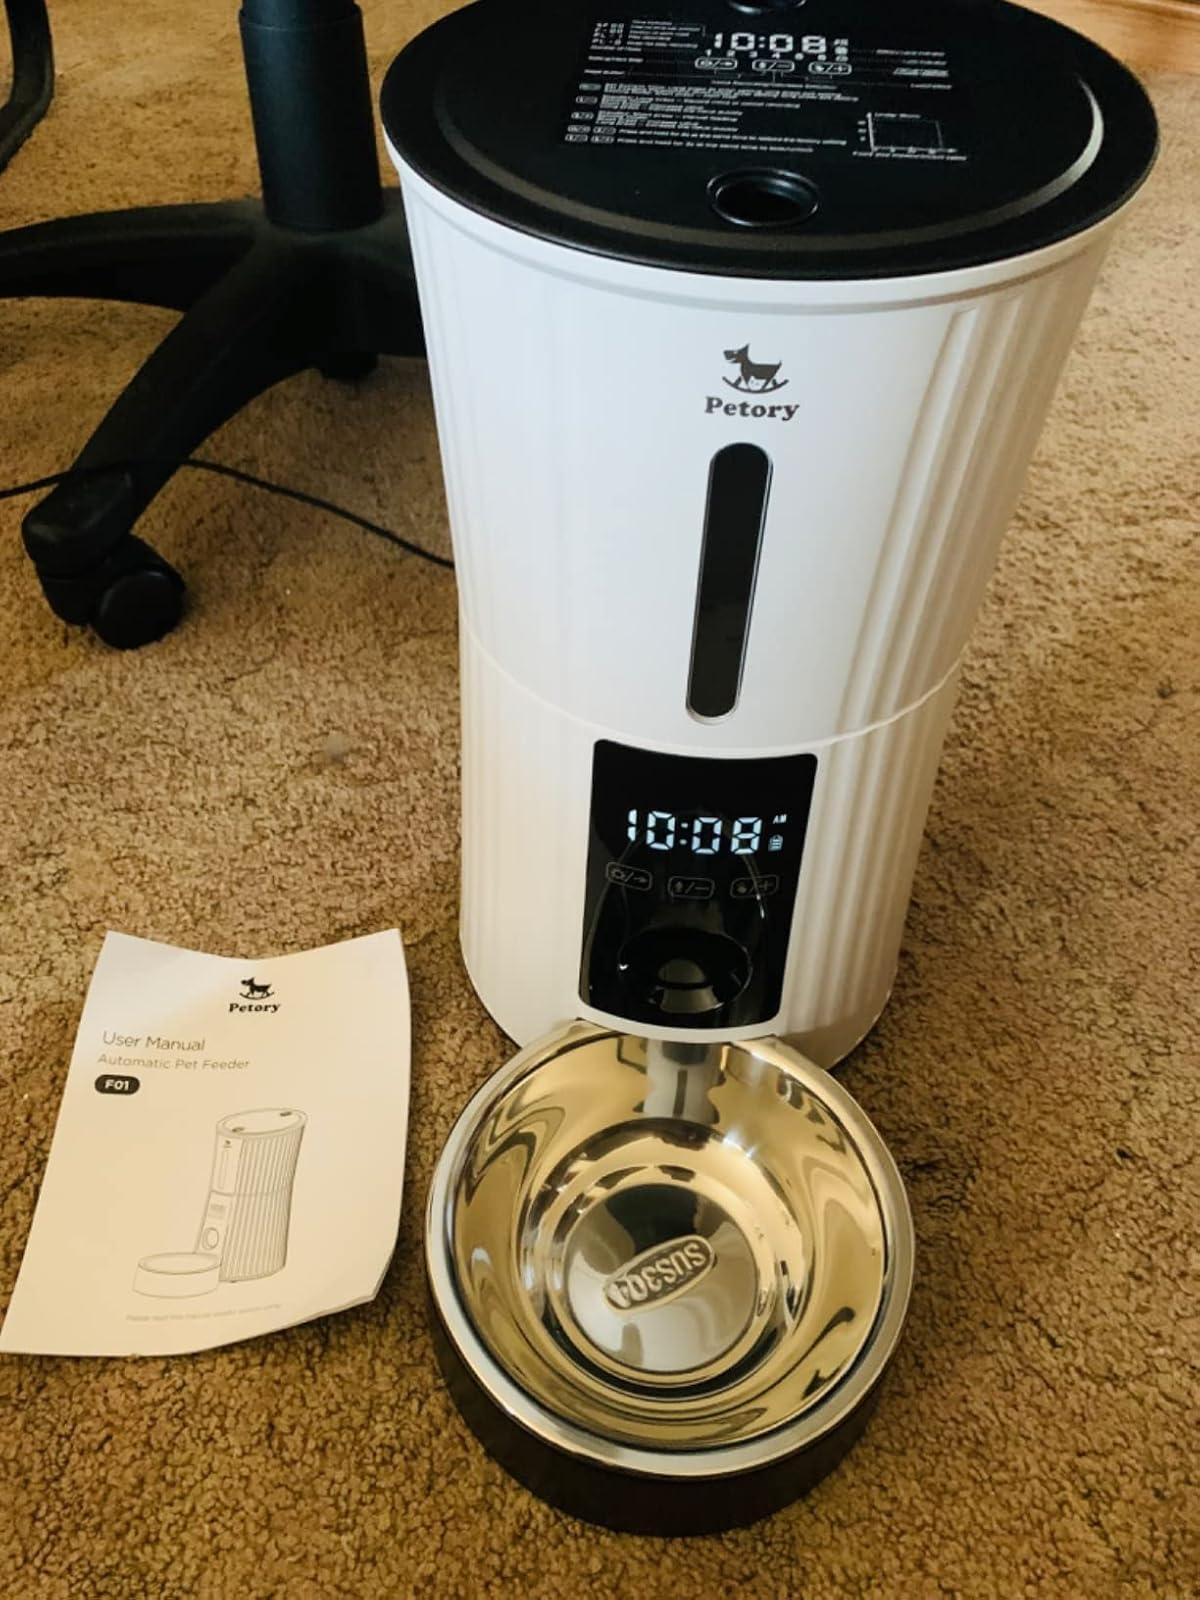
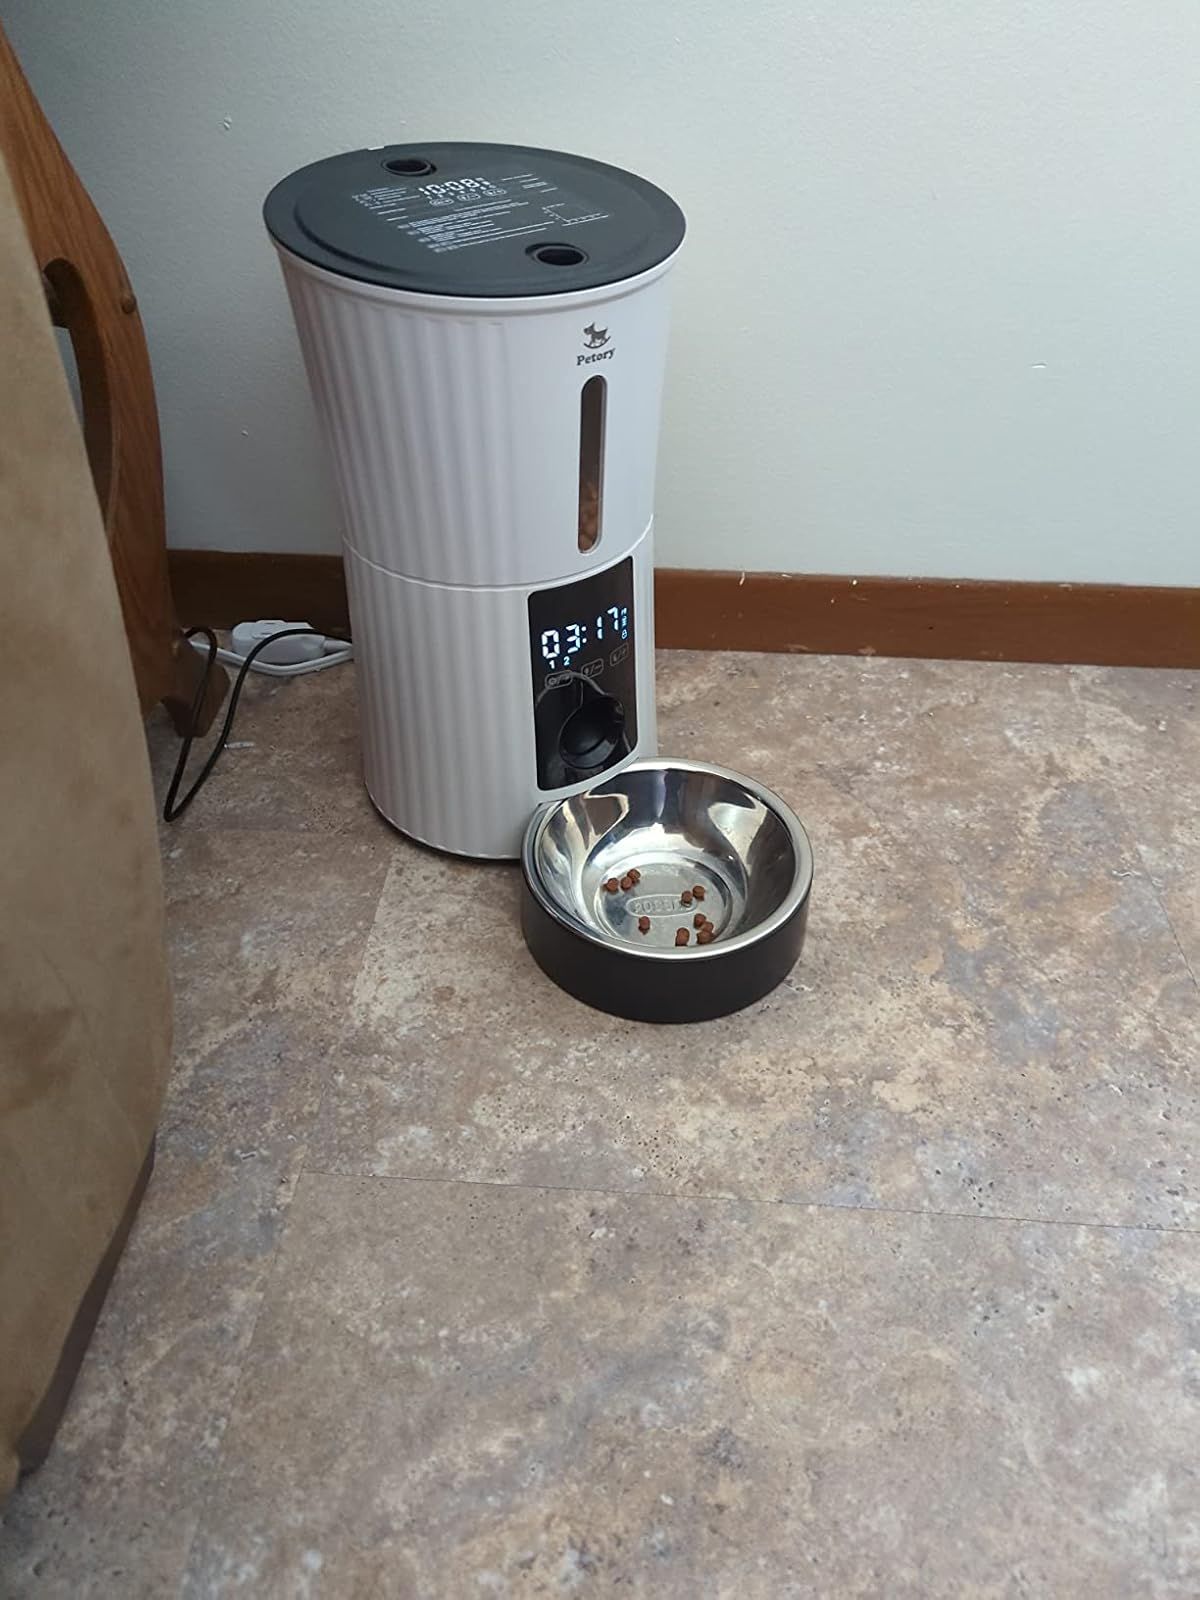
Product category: items_feeder
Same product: yes